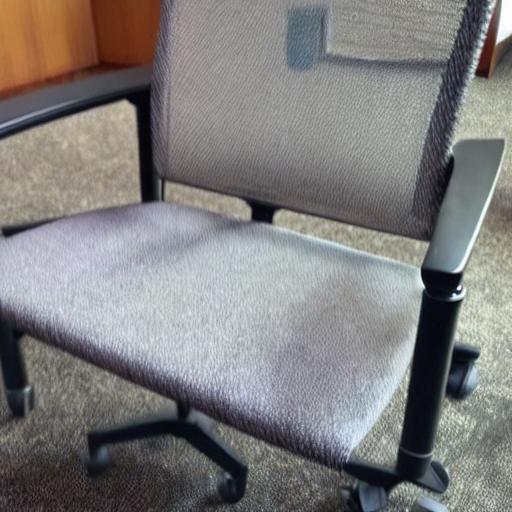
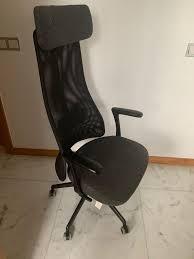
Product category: items_chair
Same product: no